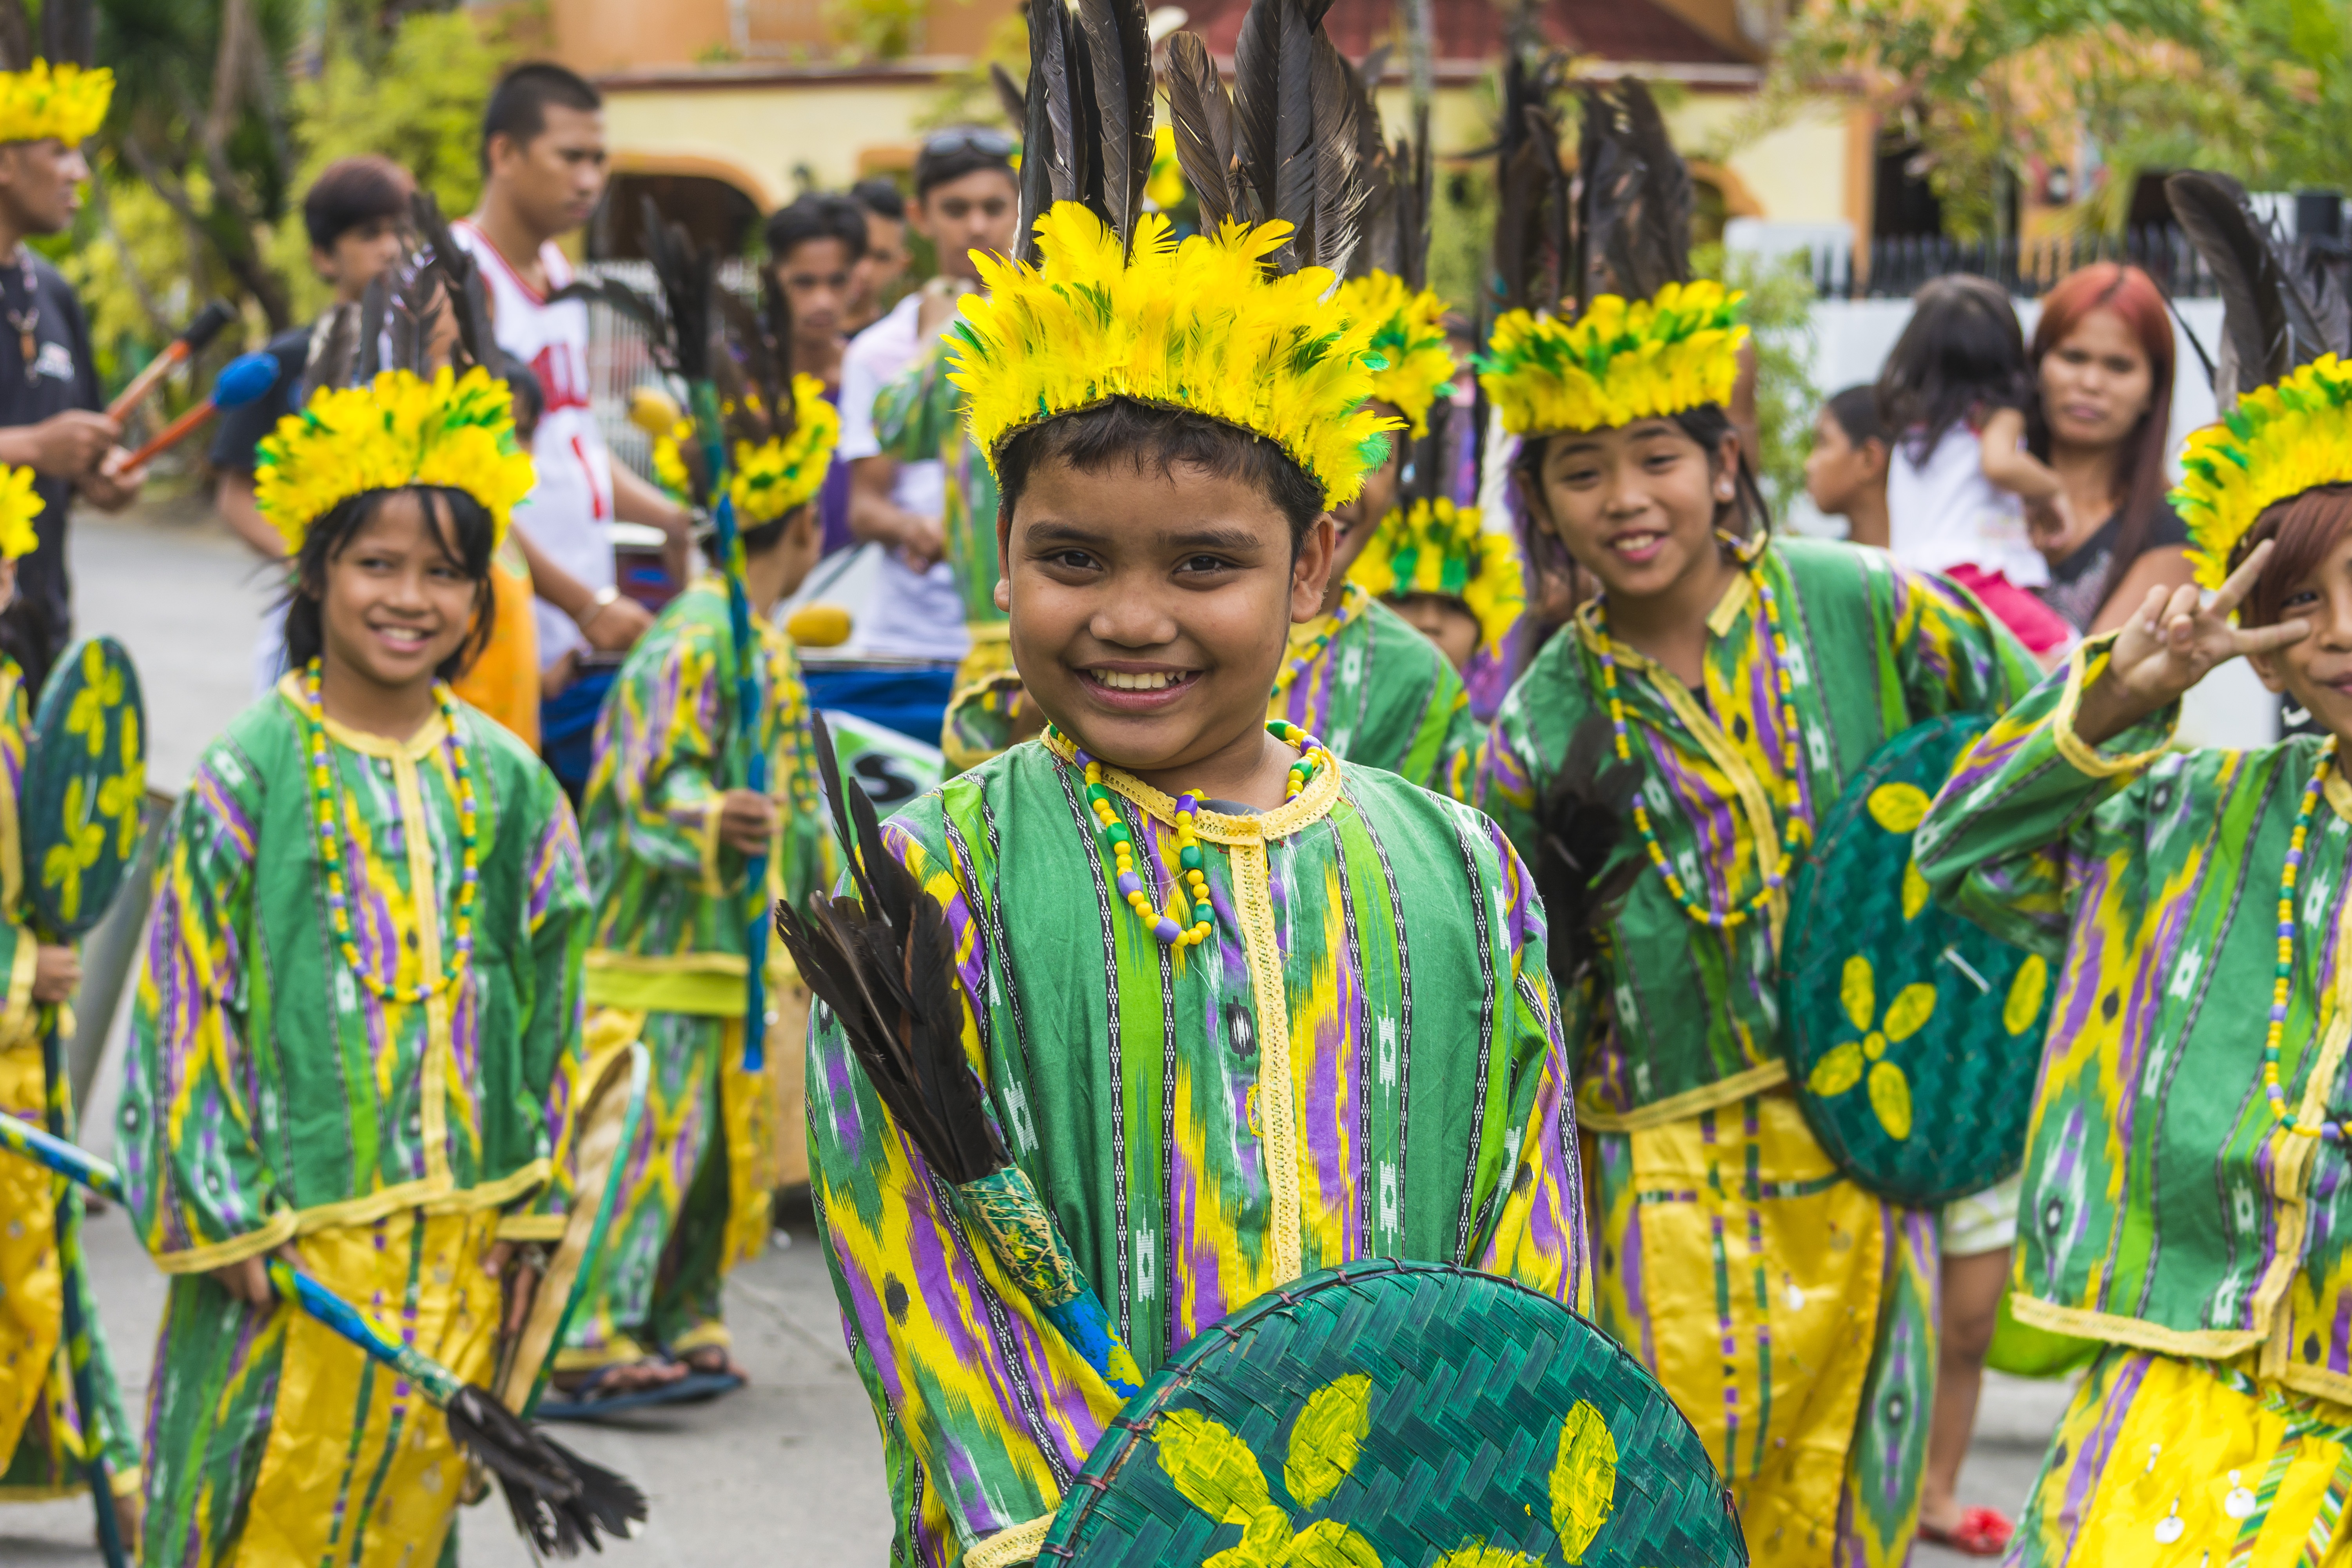
people, celebration, dance, carnival, festive, celebrate, festival, bright, party, event, tradition, costumes, street party, happy boy, sinulog